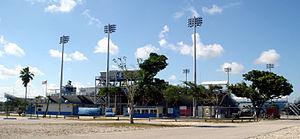
La Major League Soccer 1998 est la 3ᵉ saison de la Major League Soccer, le championnat professionnel de football des États-Unis.
Le Lockhart Stadium était une enceinte sportive située à Fort Lauderdale, en Floride ; le stade est détruit en mai 2019. Il a accueilli principalement des matchs de soccer dont ceux des Strikers de Fort Lauderdale et du Fusion de Miami. Le stade a été nommé ainsi en l'honneur de l'ancien commissaire de la ville, H. Y. Lockhart.
Les Strikers de Fort Lauderdale est un club professionnel de football basé à Fort Lauderdale aux États-Unis, ayant existé de 2006 à 2016. Il évolue pendant 11 saisons en 2ᵉ division américaine en Première division de la USL, puis en USSF D2 Pro League et enfin en NASL.
La Major League Soccer 2001 est la 6ᵉ saison de la Major League Soccer, le championnat professionnel de football des États-Unis. À noter que la saison régulière est raccourcie à la suite des attentats du 11 septembre 2001. Les play-offs se déroulant eux normalement.
Le Fusion de Miami est un ancien club franchisé de soccer basé à Miami en Floride. Fondé en 1997, il a évolué en Major League Soccer entre 1998 et 2001.